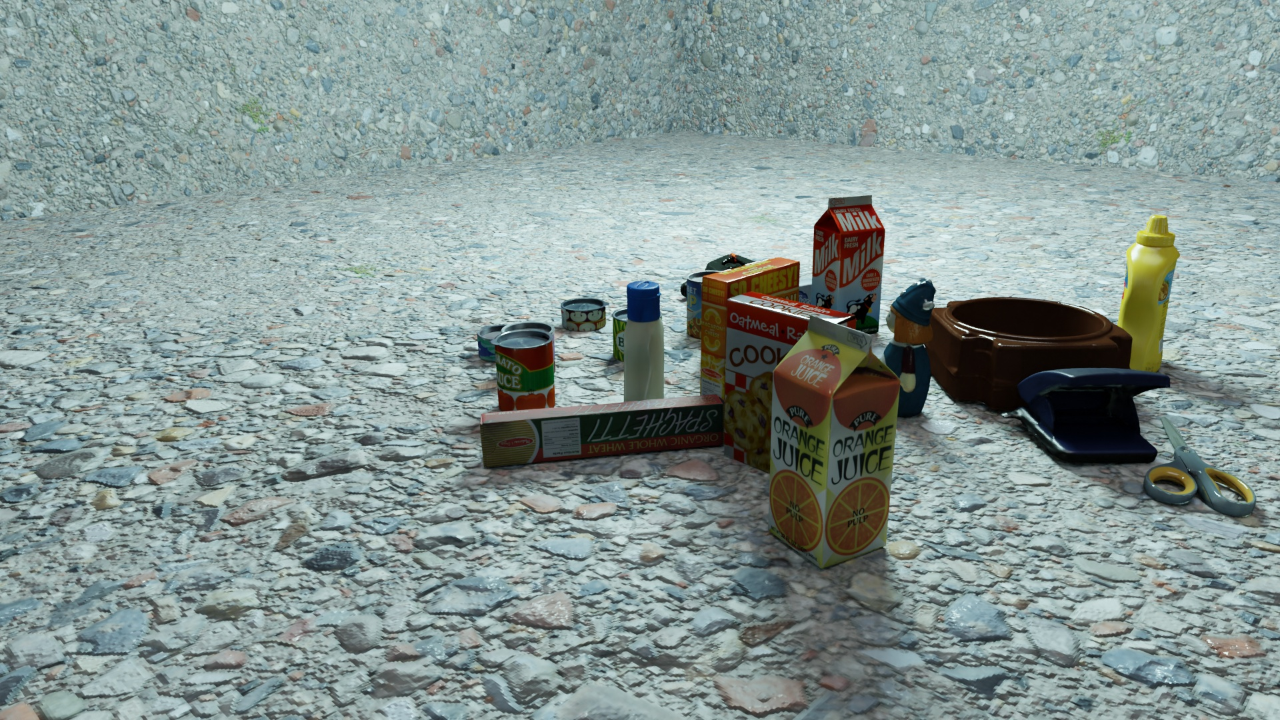
Question:
What are the five 2D points in pixel space that outline the grasp plane for the packaging design of cream cheese? Your answer should be as Grasp center: [], Left finger base: [], Right finger base: [], Left finger tip: [], Right finger tip: [].
Answer: Grasp center: [0.607812, 0.345833], Left finger base: [0.582812, 0.334722], Right finger base: [0.635938, 0.358333], Left finger tip: [0.582812, 0.390278], Right finger tip: [0.635156, 0.418056]